Dumbarton Academy

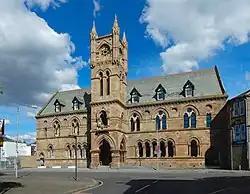
The Old Burgh Hall and Academy, Dumbarton.

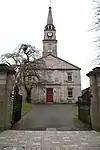
Dumbarton Parish Church; former location of Dumbarton Academy

Founded in "1485", Dumbarton Academy (formerly Dumbarton Grammar School) is a non-denominational, co-educational state secondary school. The school is located in the Historical town of Dumbarton, Scotland.